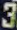
Number: 3